Schmitten FR railway station

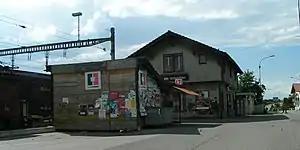
The station building in 2005

Schmitten FR railway station is a railway station in the municipality of Schmitten, in the Swiss canton of Fribourg. It is an intermediate stop on the standard gauge Lausanne–Bern line of Swiss Federal Railways.